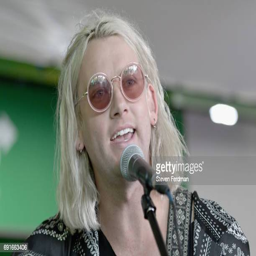
musical artist performs onstage during the festival day